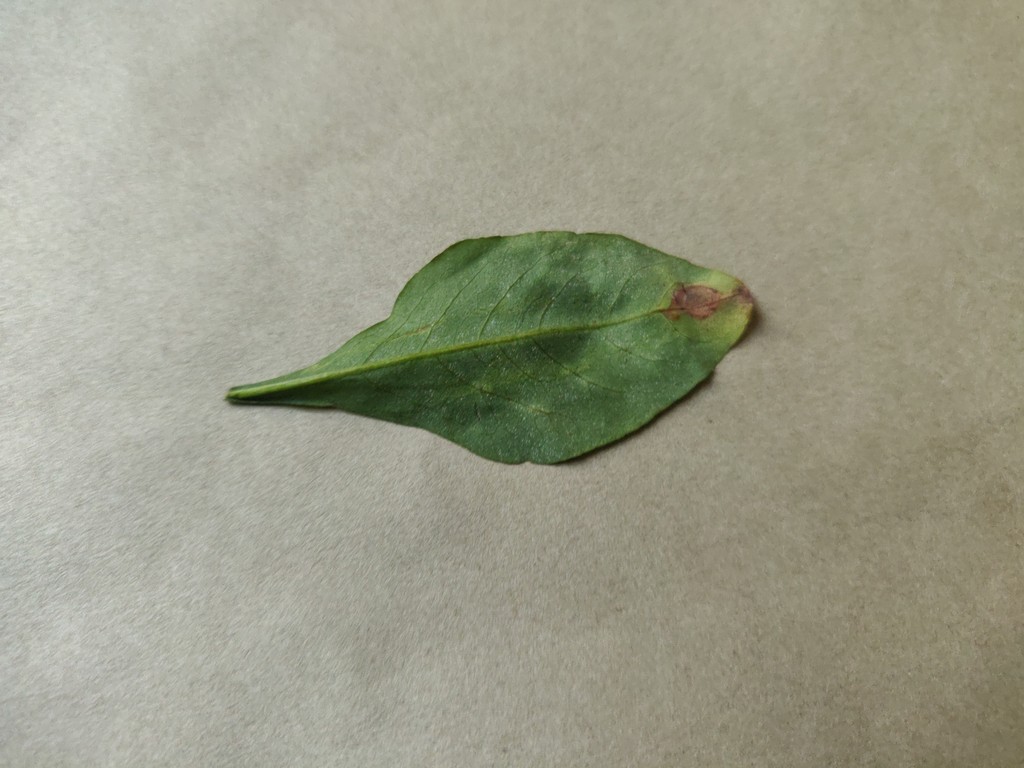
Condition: Unhealthy
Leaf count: single
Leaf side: back